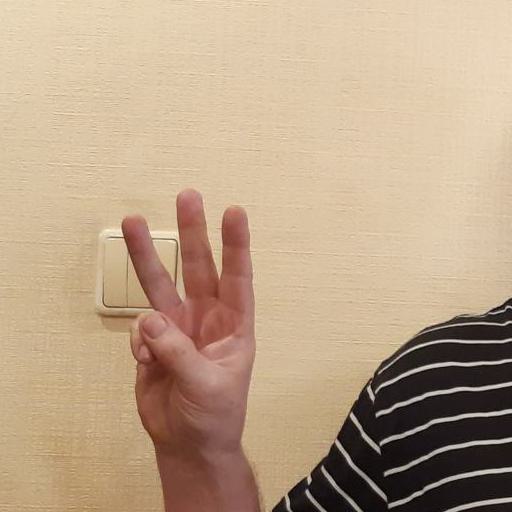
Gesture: three